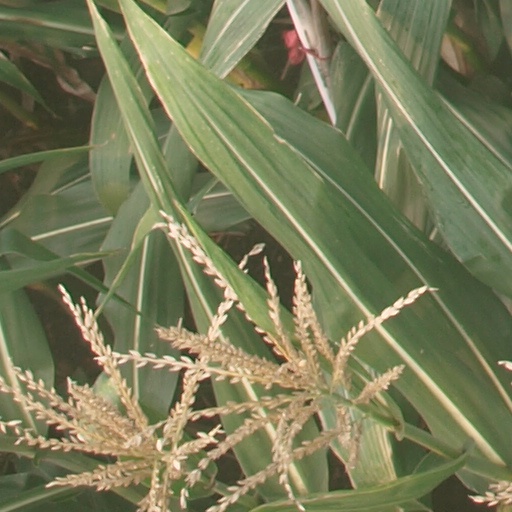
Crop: maize; corn